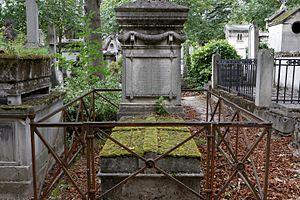
Joseph Bénard est un architecte français né en 1764 et mort le 26 octobre 1824.